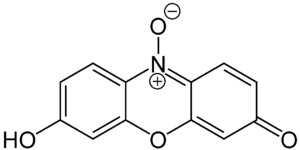
La résazurine est un indicateur coloré bleu, faiblement fluorescent jusqu'à ce qu'il soit réduit de manière irréversible en résorufine, un indicateur coloré rose fortement fluorescent dans le rouge. La résazurine est utilisée comme indicateur d'oxydo-réduction lors des tests de viabilité cellulaire permettant de déterminer si une cellule est aérobie ou anaérobie. Cet indicateur coloré peut se trouver communément dans le commerce sous forme de sel de sodium.